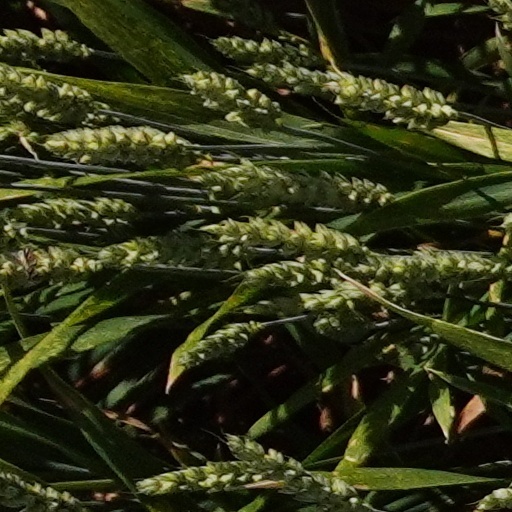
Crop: wheat